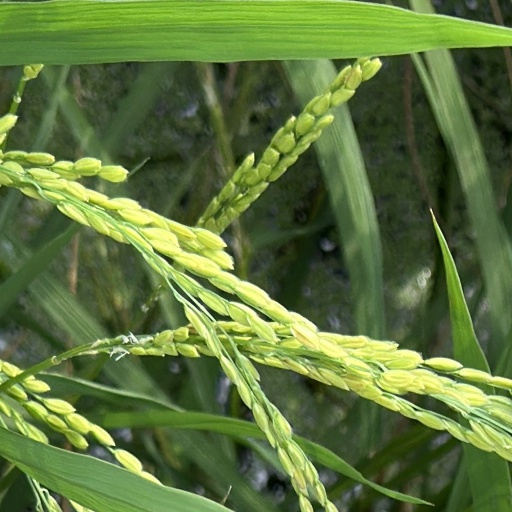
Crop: rice